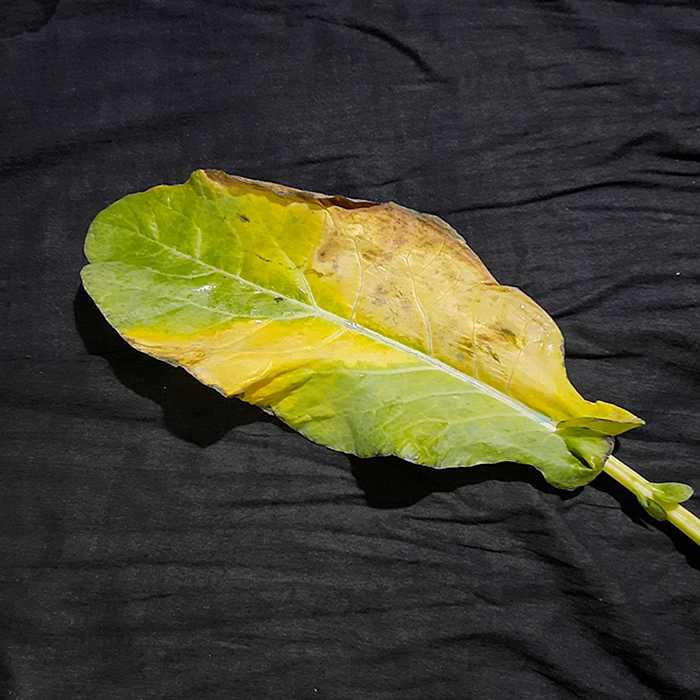
Plant: Cauliflower
Label: Black Rot